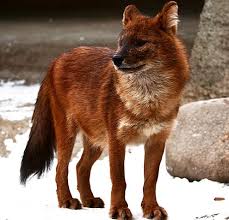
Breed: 209-n000043-dhole